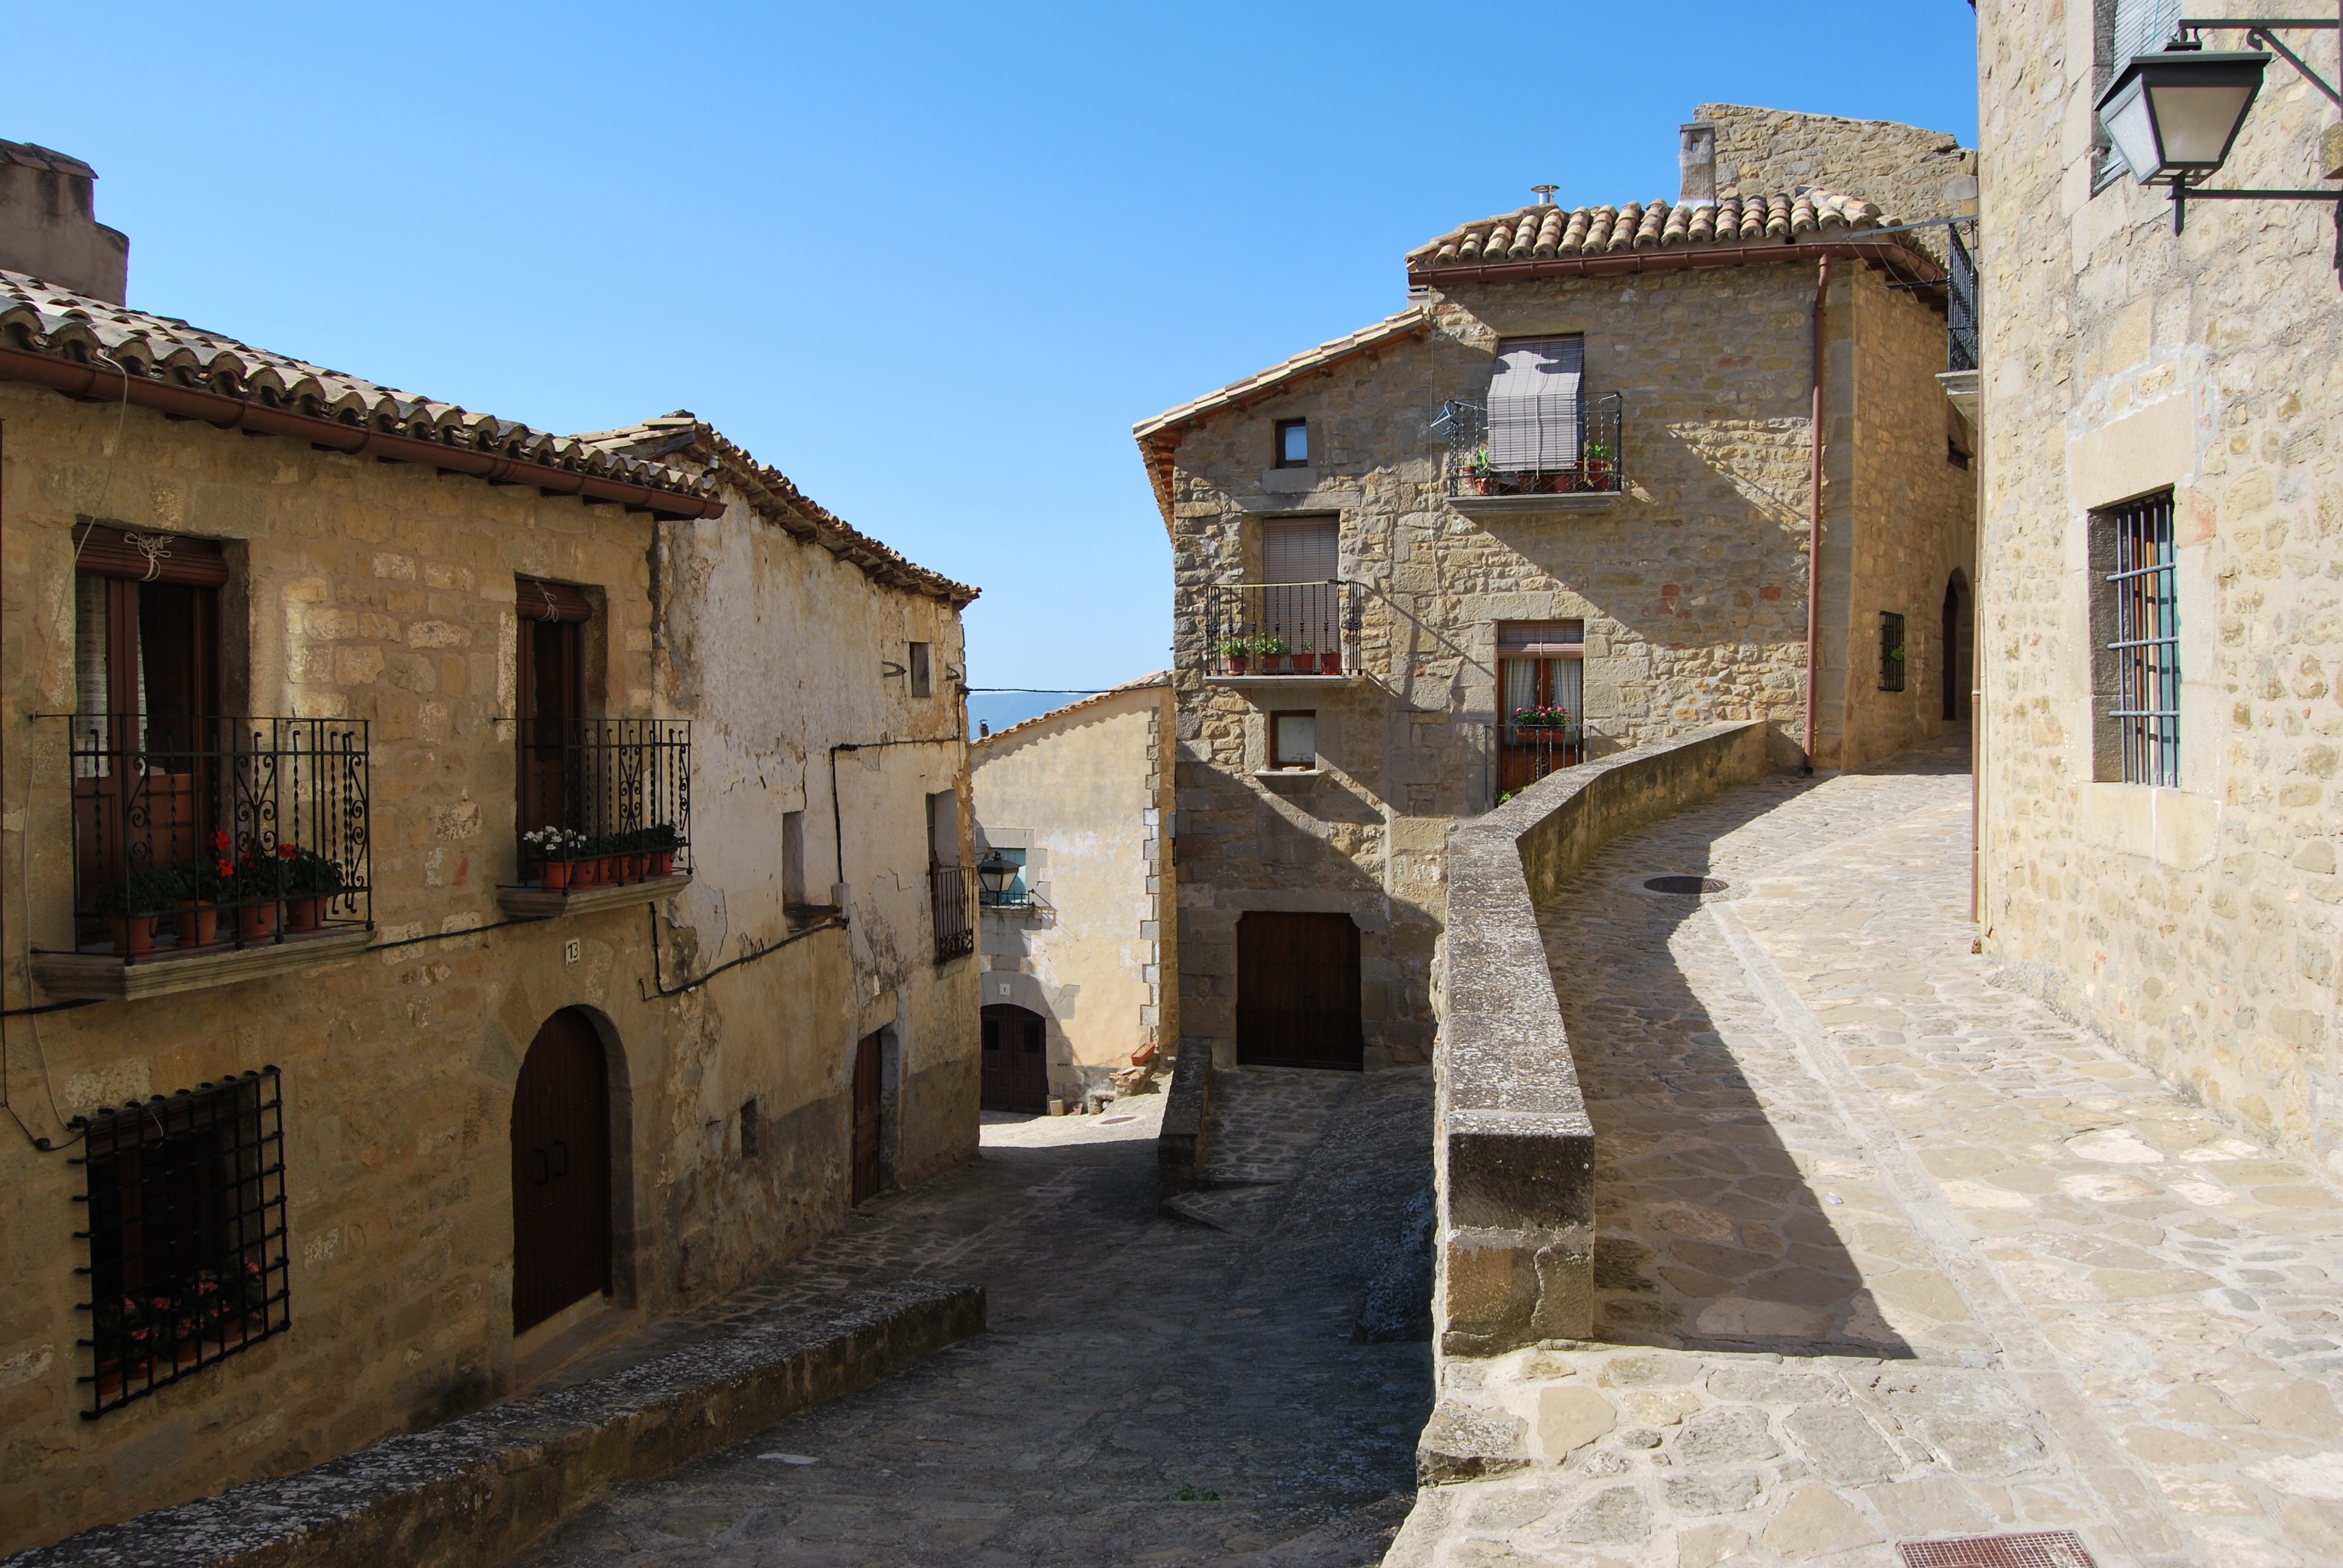
mountain, architecture, people, villa, house, town, alley, wall, vacation, village, cottage, facade, property, fortification, courtyard, ruins, history, estate, middle ages, neighbourhood, huesca, ancient history, human settlement, sos of the catholic king